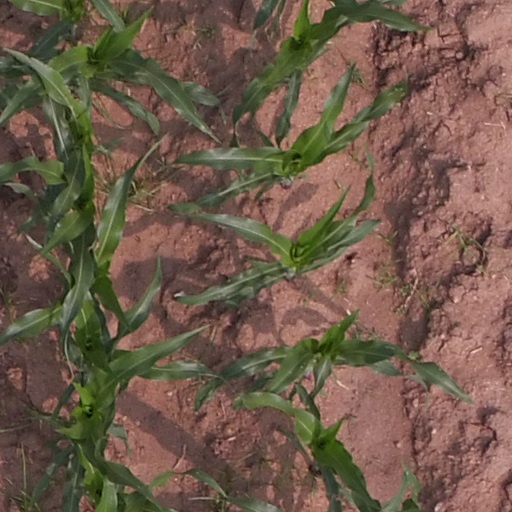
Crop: maize; corn